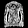
Label: Shirt